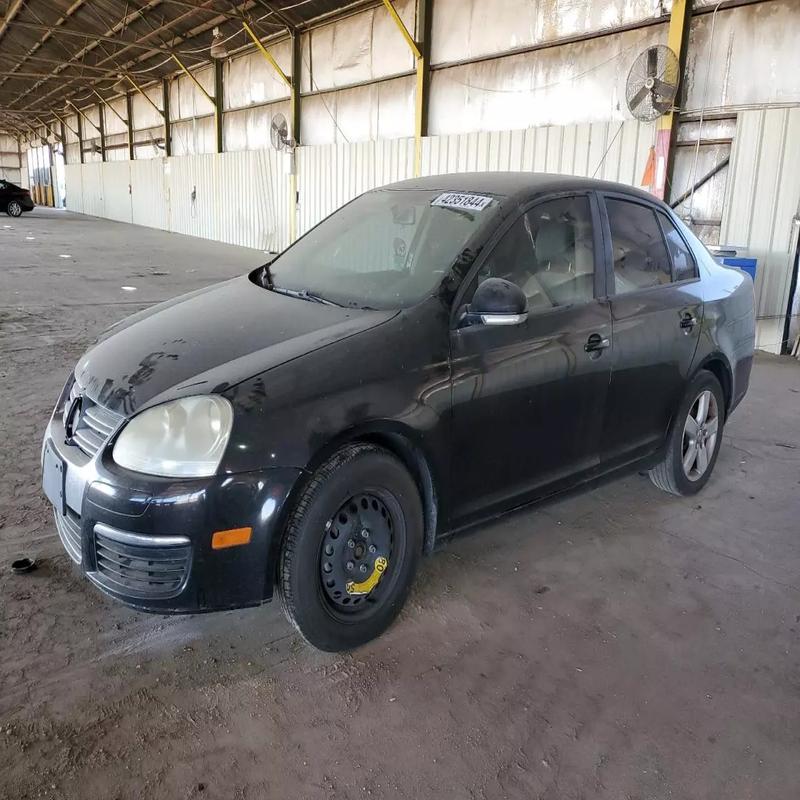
Aucun dommage détecté.
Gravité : aucun